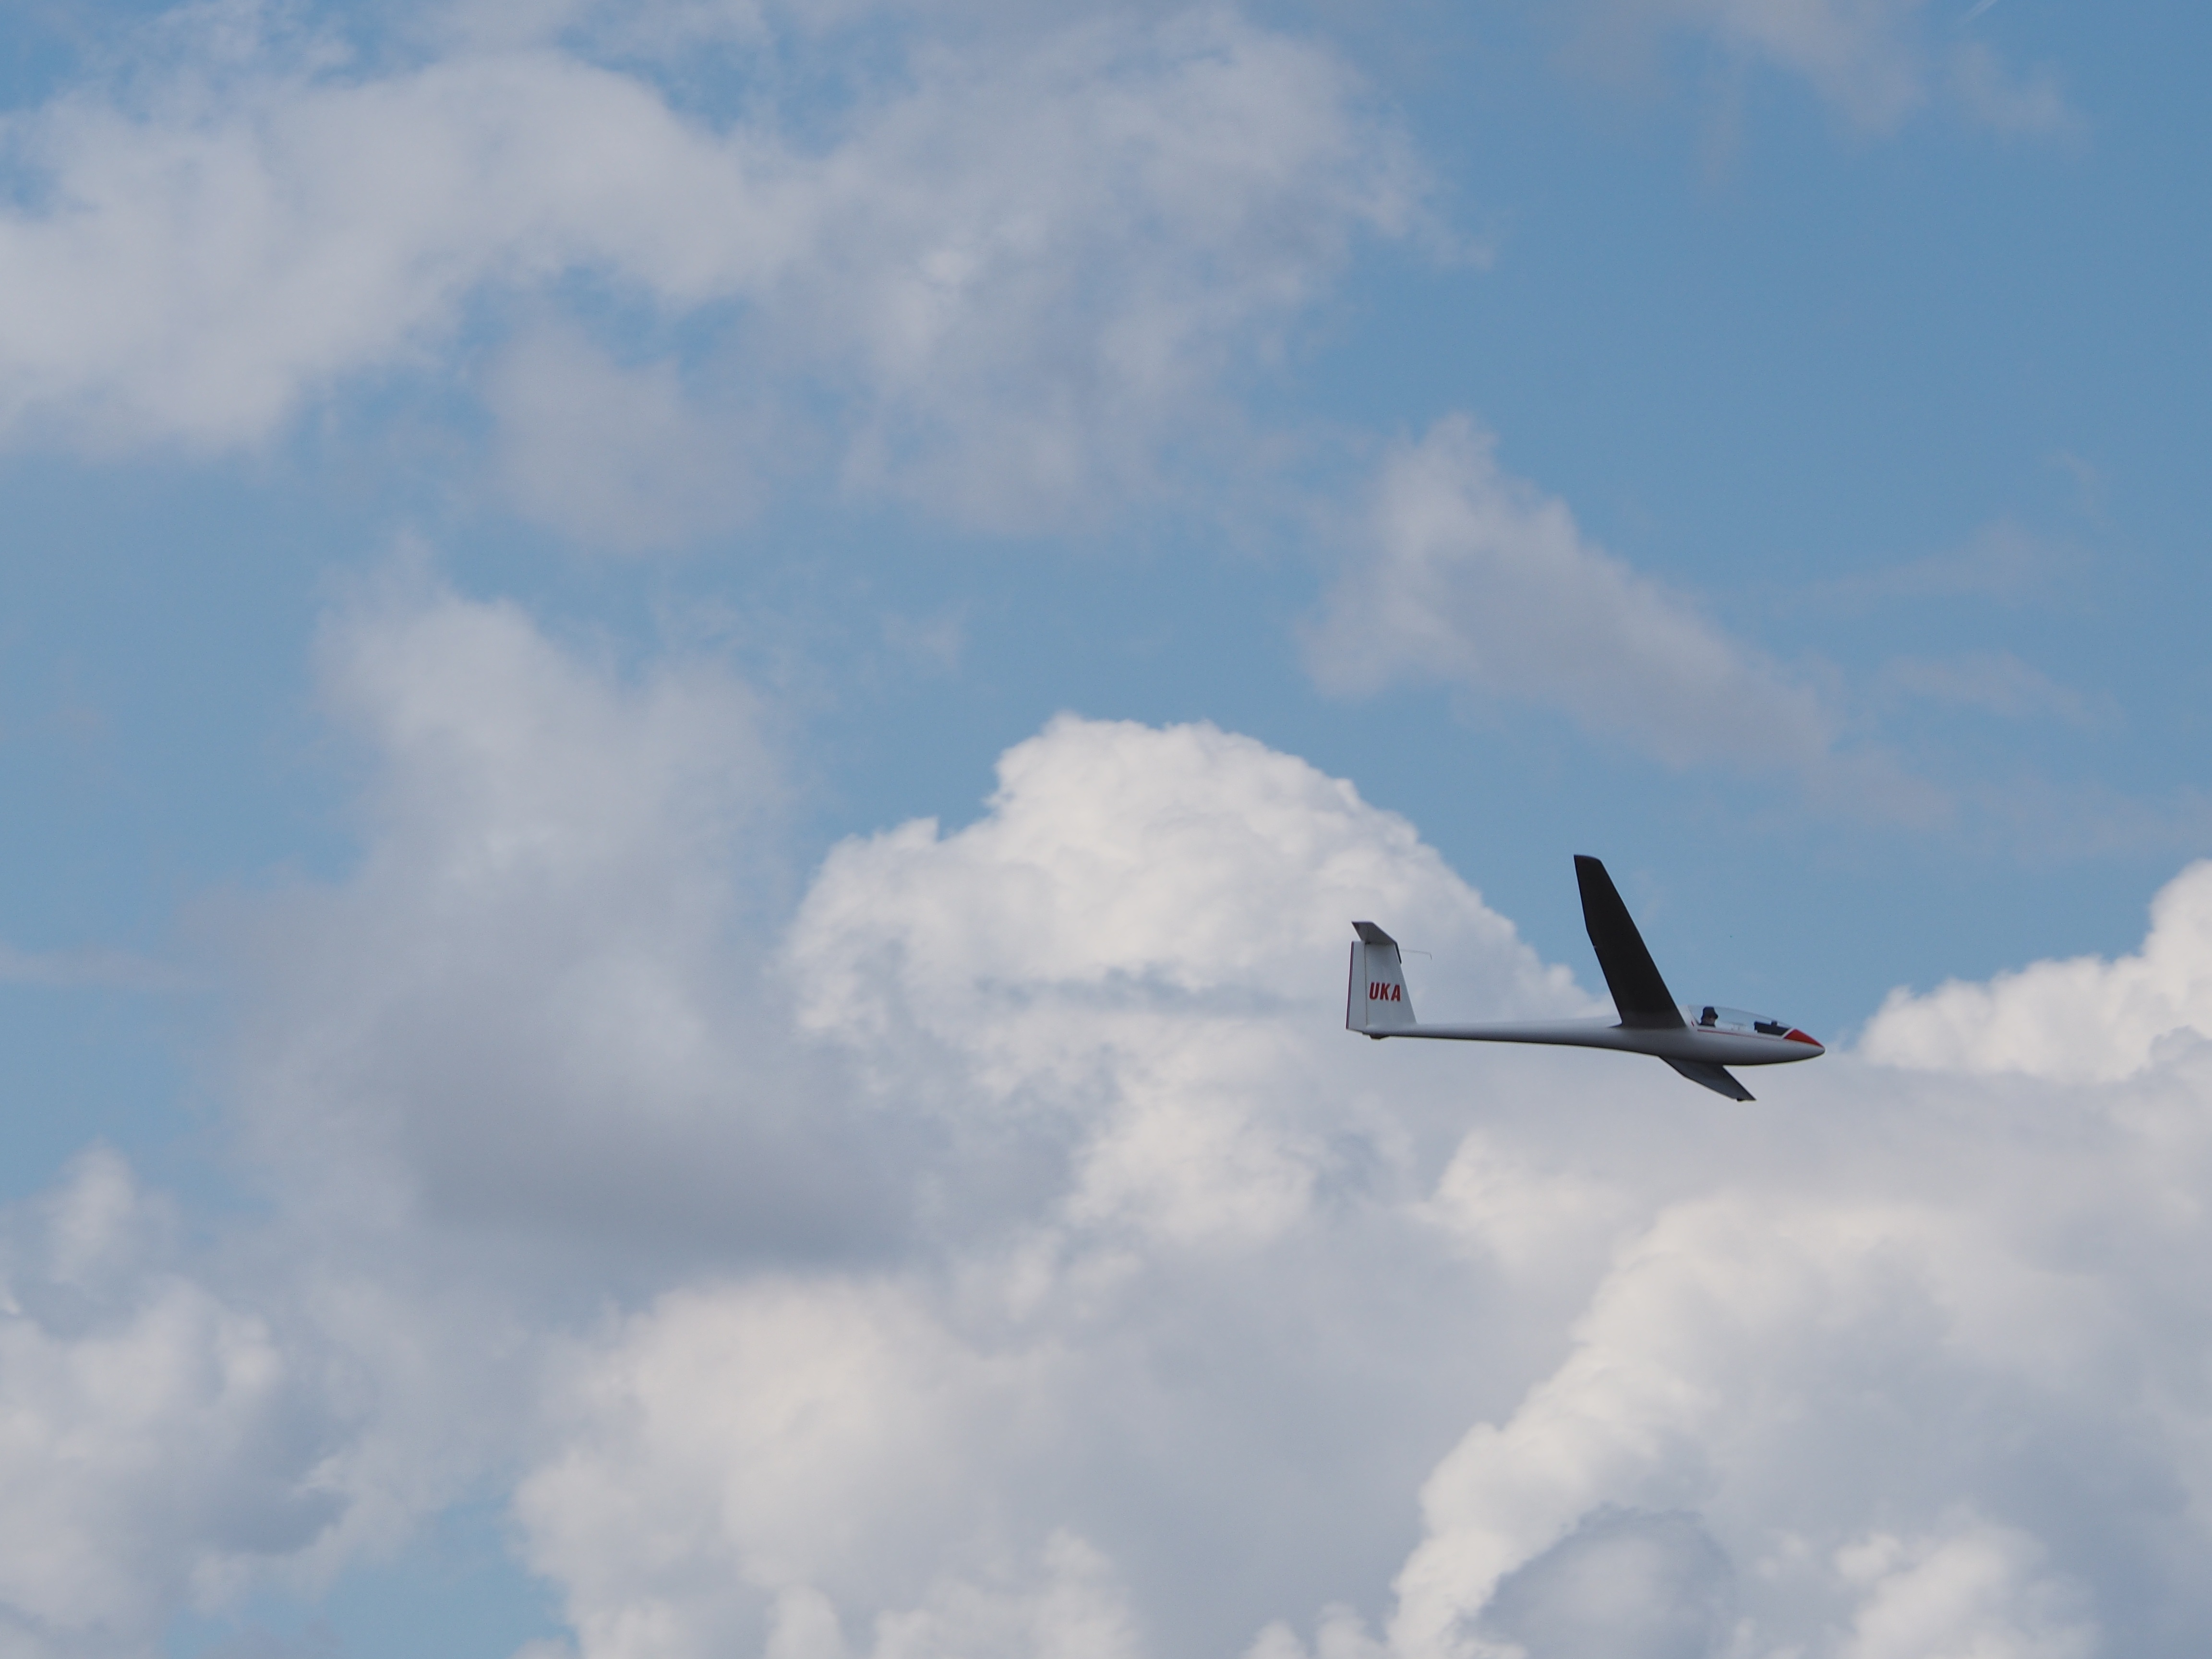
wing, cloud, sky, air, flying, fly, airplane, plane, aircraft, vehicle, aviation, flight, glider, gliding, mount, air show, air force, aerobatics, flying high, atmosphere of earth, general aviation, mt buffalo